PET radiotracer

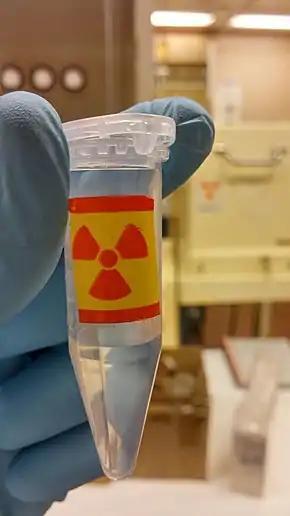
A carbon-11 labelled radiopharmaceutical

PET radiotracer is a type of radioligand that is used for the diagnostic purposes via positron emission tomography imaging technique.